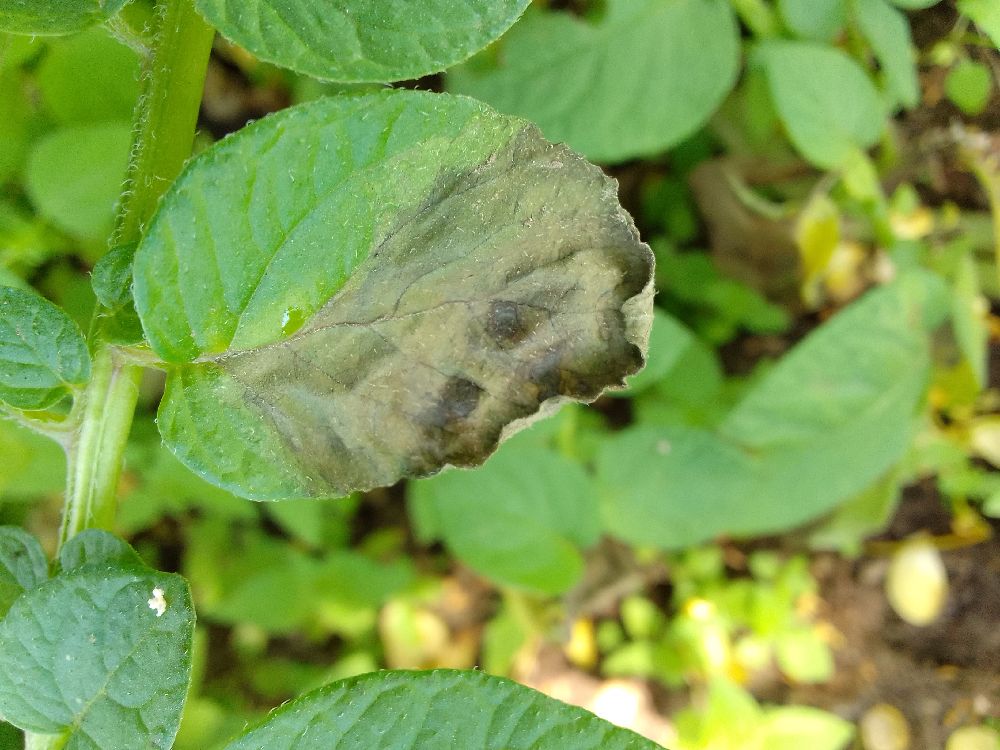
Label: Late blight